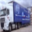
Label: truck